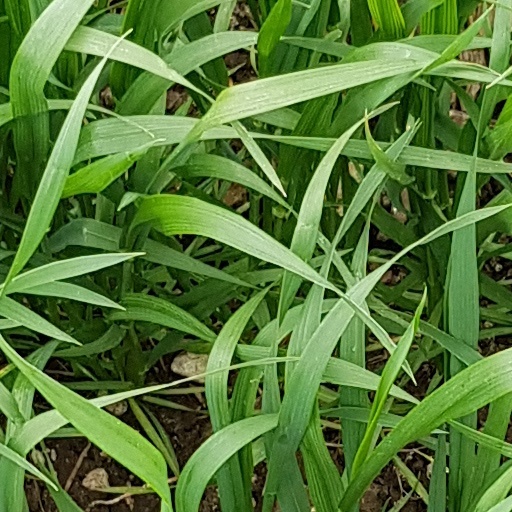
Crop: wheat